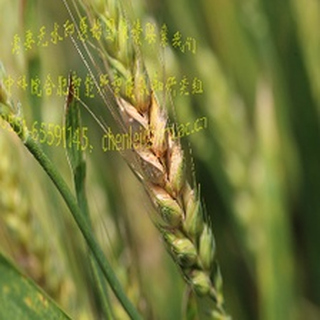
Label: wheat_fusarium_head_blight